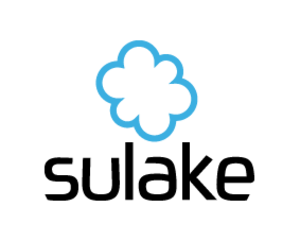
Sulake est une entreprise finlandaise fondée en 2000 et spécialisée dans le divertissement sur Internet, les mondes virtuels et les réseaux sociaux. L'objectif de la société est d'inspirer une interaction ludique et l'expression de soi chez les jeunes en créant des services en ligne faciles à utiliser. Le produit principal de Sulake est Habbo, la plus grande communauté virtuelle de jeu interactif pour les adolescents.